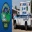
Label: ambulance